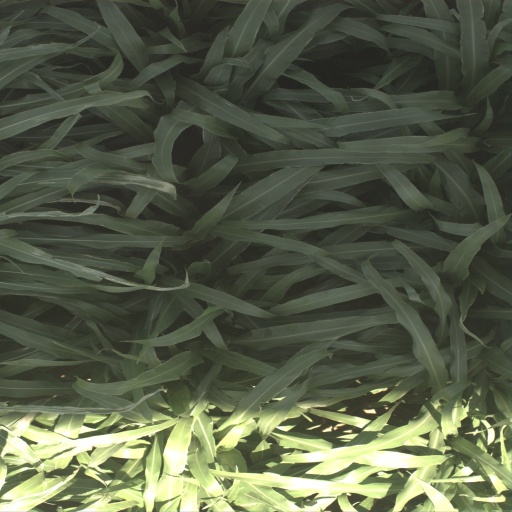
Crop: sorghum